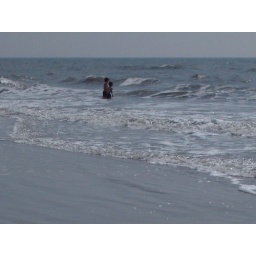
boys in ocean